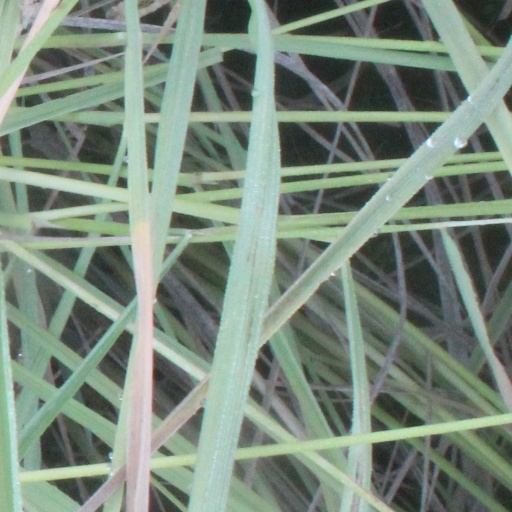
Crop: rice